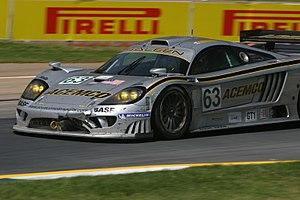
Le Petit Le Mans est une course d'endurance automobile réservée aux voitures de sport et de Grand Tourisme, disputée depuis 1998 sur le circuit de Road Atlanta à Braselton, en Géorgie aux États-Unis. C'est une course de 1 000 miles, à la durée maximale de dix heures, qui se dispute dans le championnat American Le Mans Series de 1999 à 2014. En 2014, la course intègre l'United SportsCar Championship.